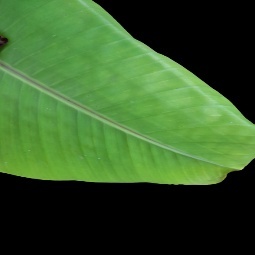
Label: Healthy